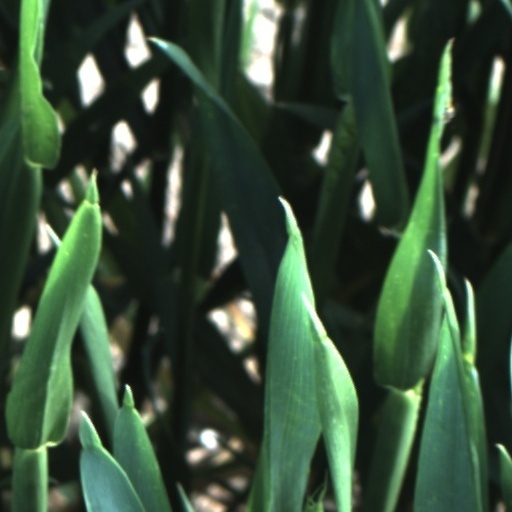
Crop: wheat